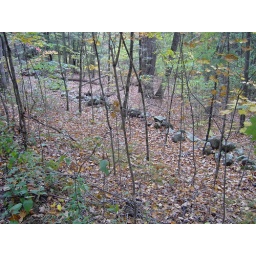
Stone wall in UConn forest